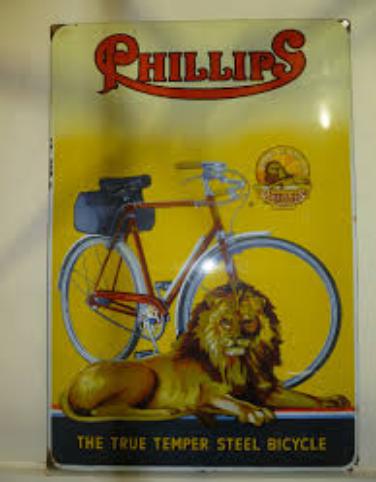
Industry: Transportation